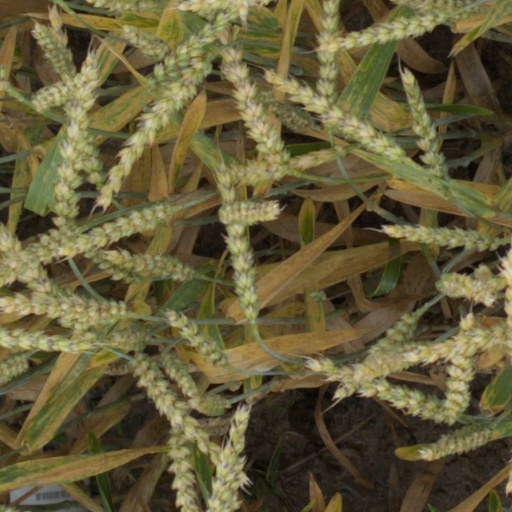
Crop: wheat